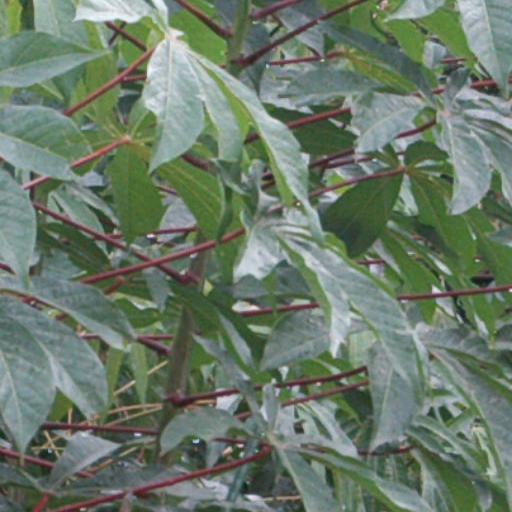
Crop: cassava